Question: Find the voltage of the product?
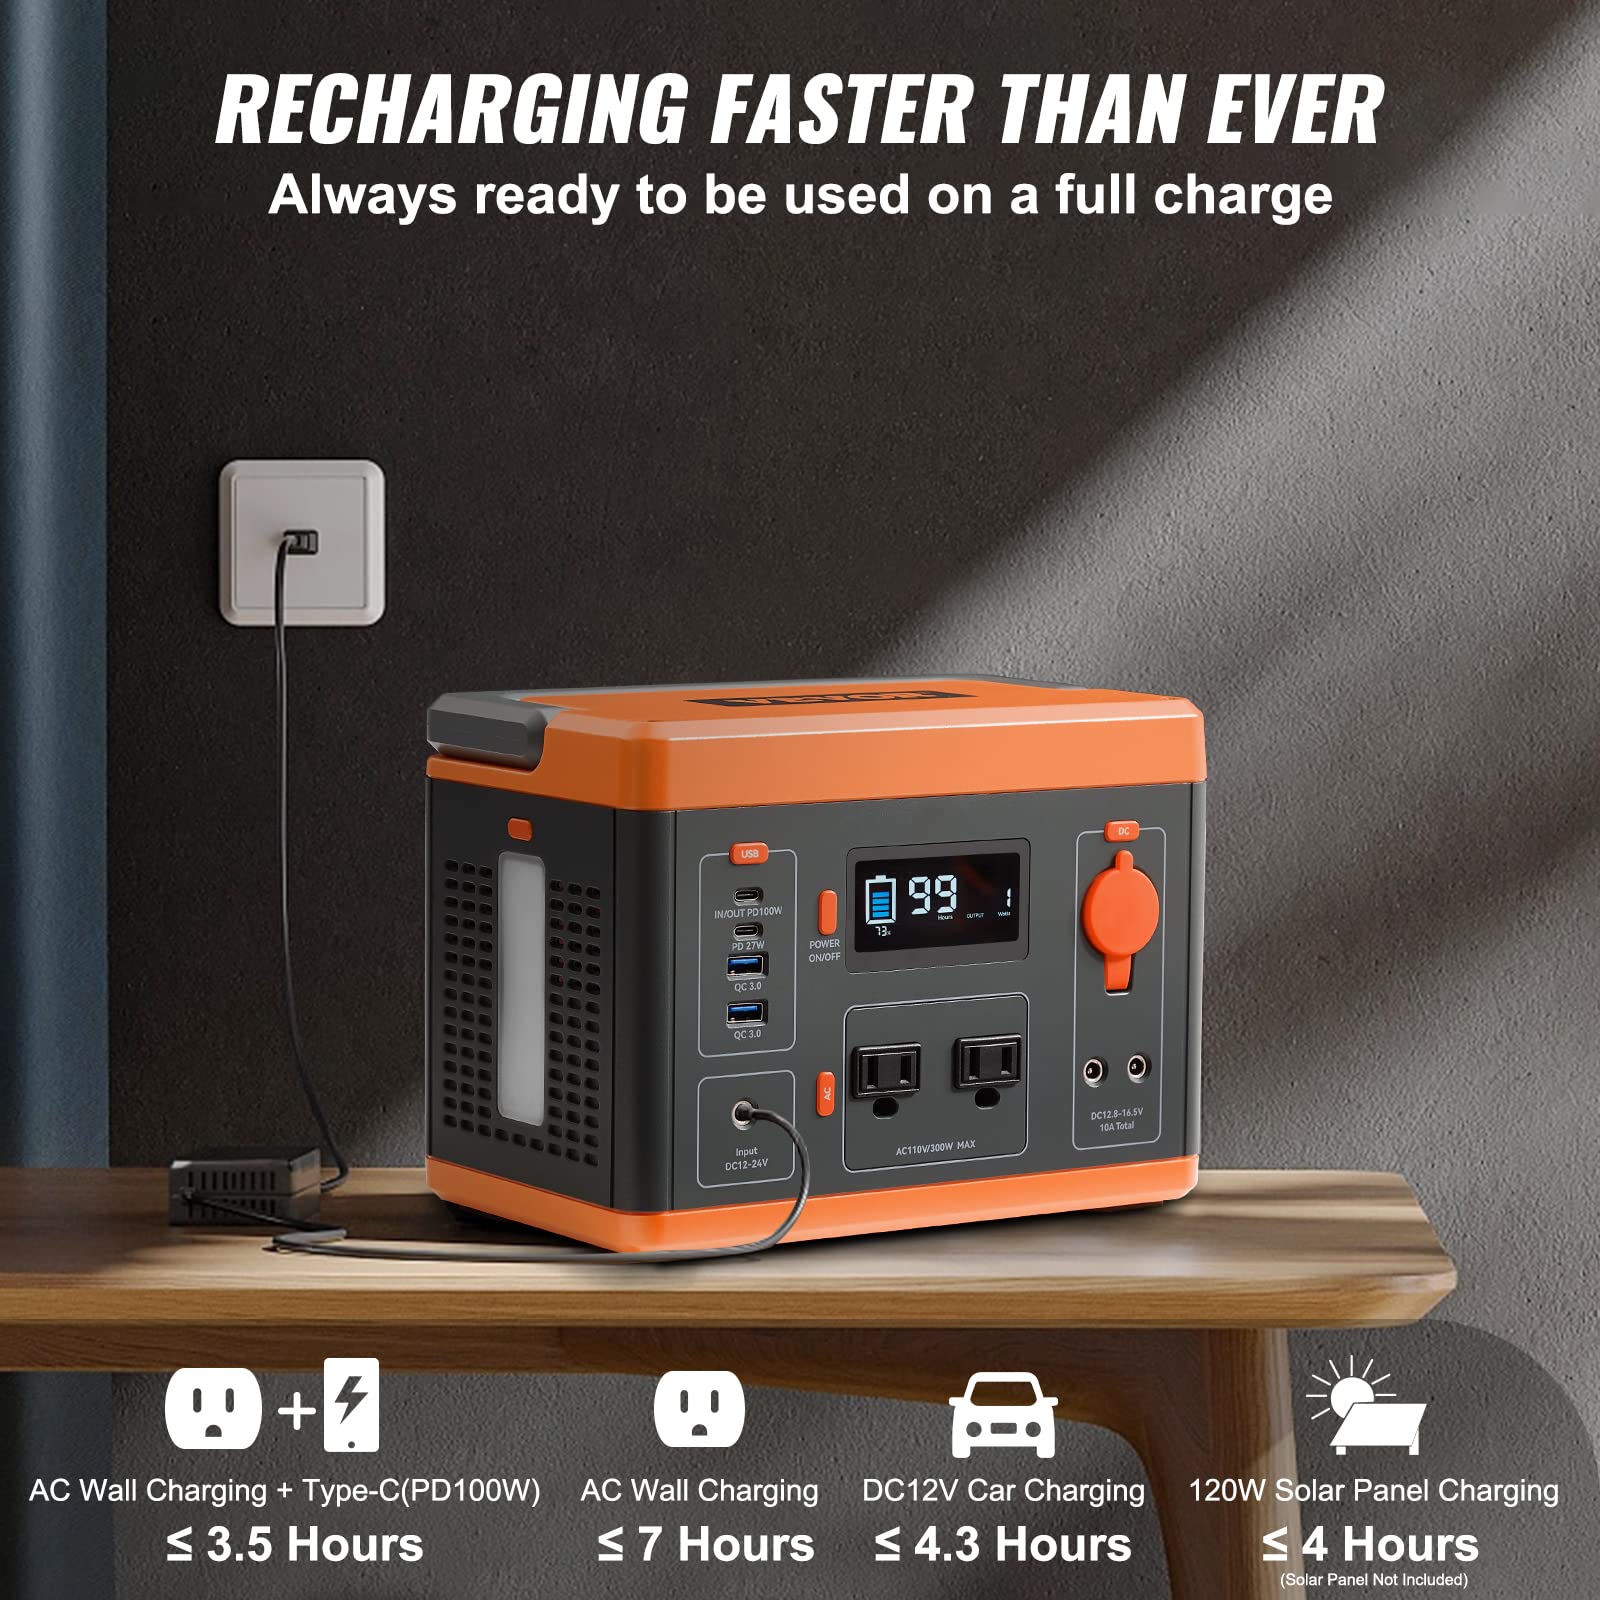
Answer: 12.0 volt